Jessie Hiett

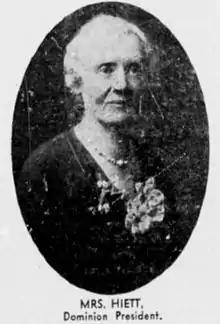
Jessie Ann McKenzie Hiett c1943

She served in this role for eight years, including Acting President during Taylor's illness at the Invercargill Convention of 1933. Taylor, growing too ill, stepped down. At the 1935 national convention in Dunedin, with 78 delegates representing 81 dues-paying Unions, Hiett was elected president.